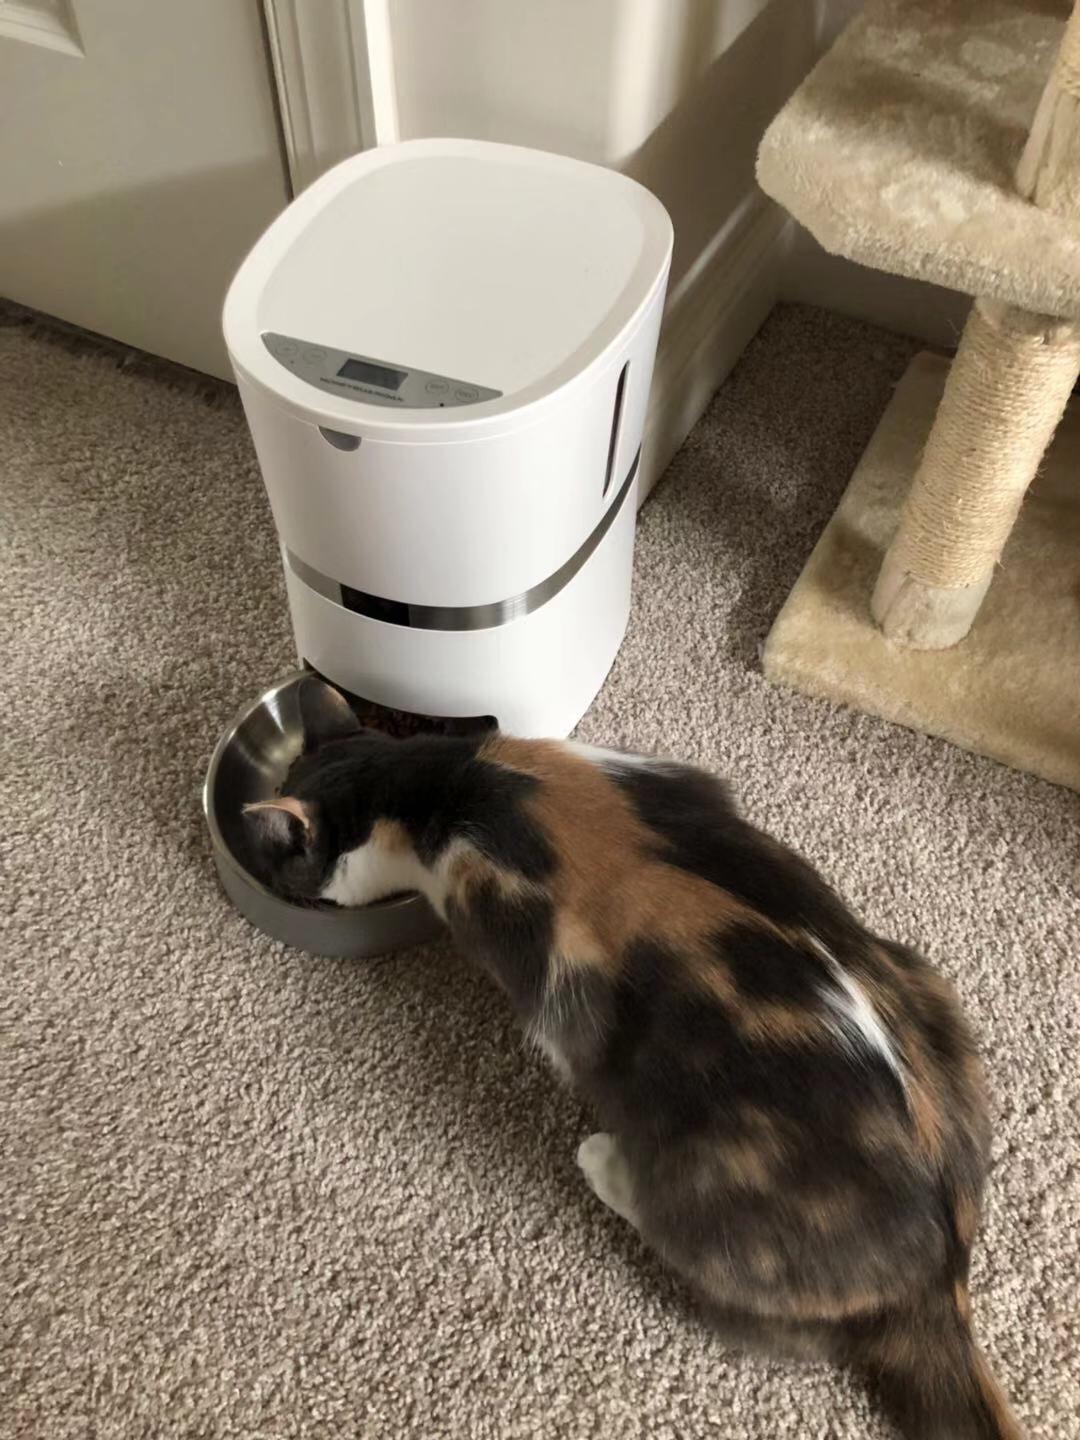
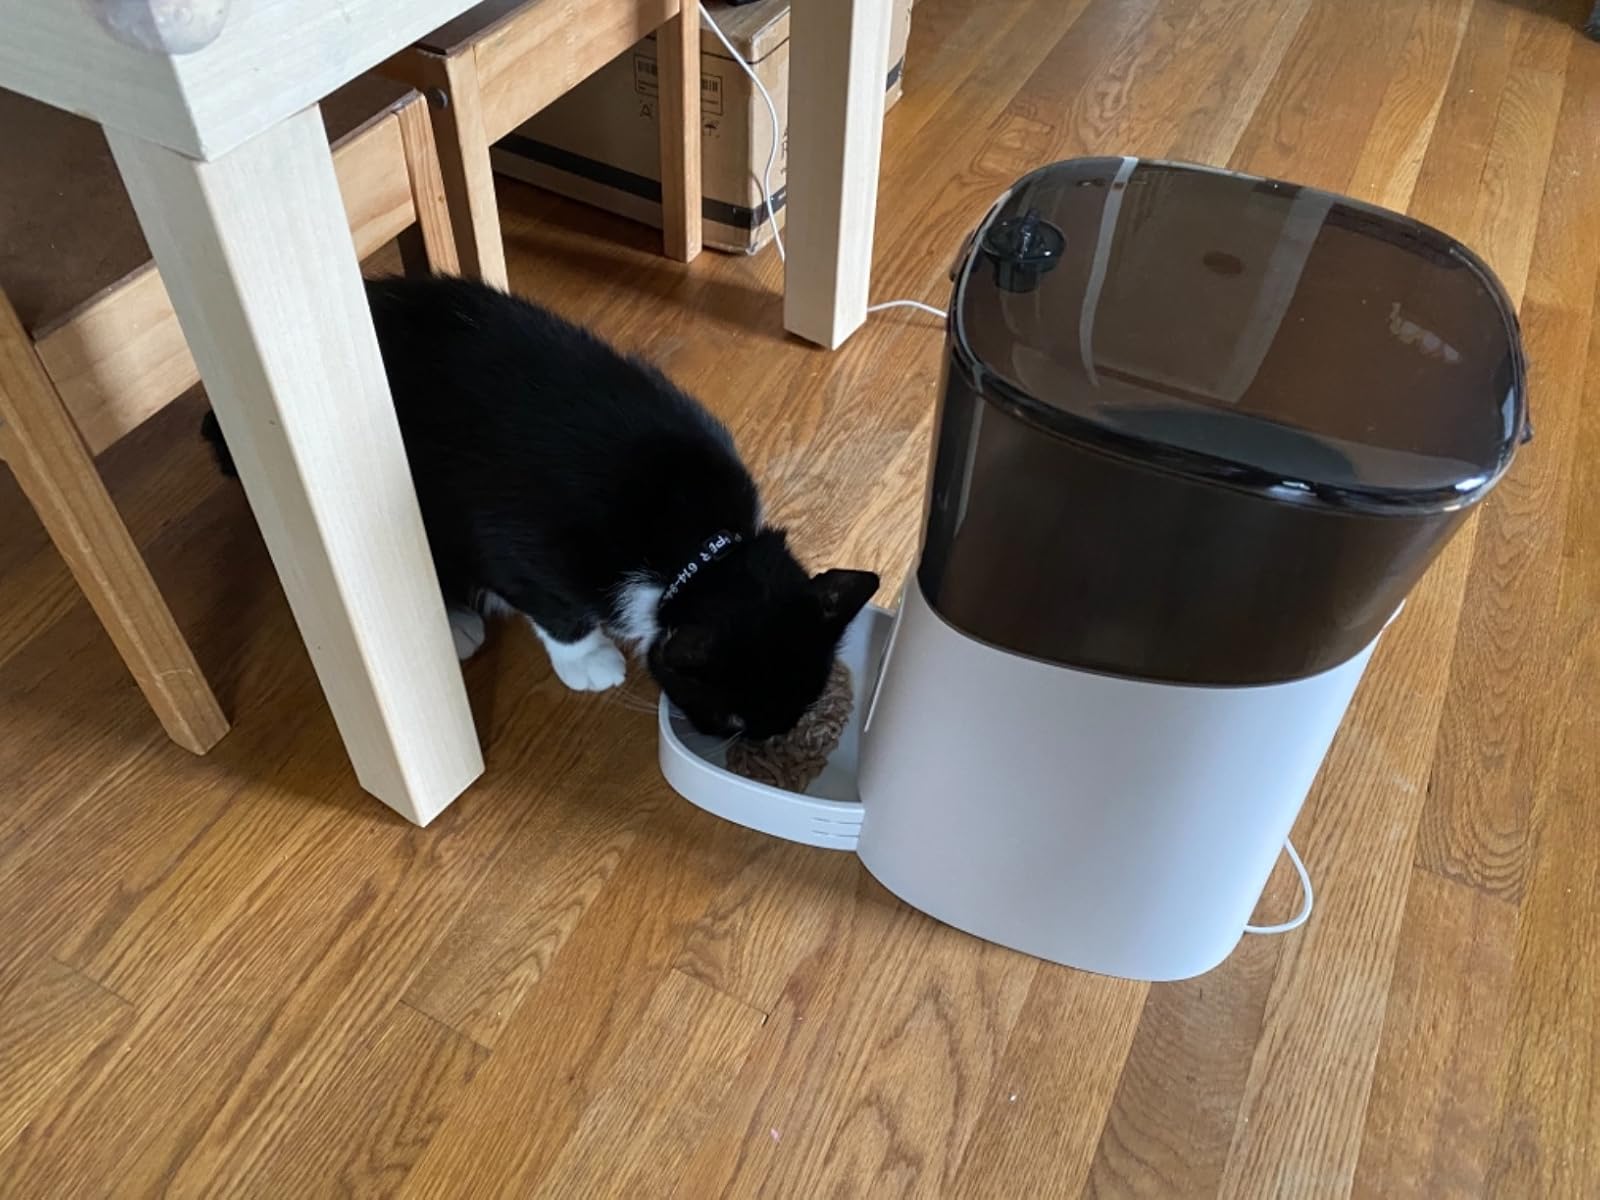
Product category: items_feeder
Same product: no